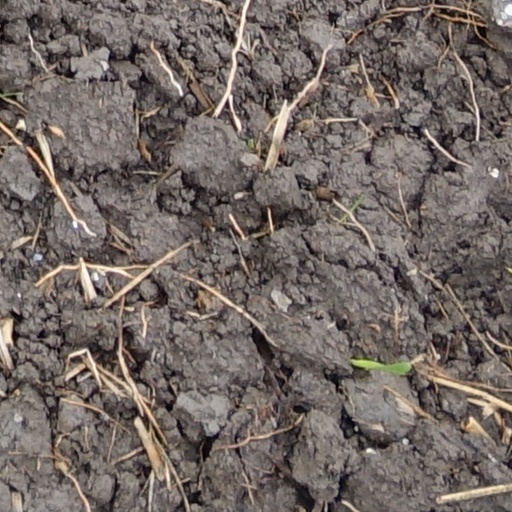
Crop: wheat